T. G. Mohandas

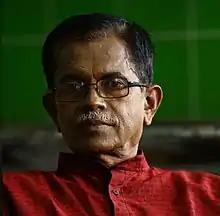
Mohandas in May 2018

T. G. Mohandas (born 1955) is an Indian engineer, lawyer, social critic, writer, journalist and television presenter from Kerala. Mohandas was the state convener of Bharatiya Janata Party's Intellectual Cell and the General Secretary in 1997 of Bharateeya Vichara Kendram and its vice-president in 2006 and served also as General Manager of Ayodhya Printers, a company owned by the Rashtriya Swayamsevak Sangh (RSS).